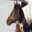
Label: horse